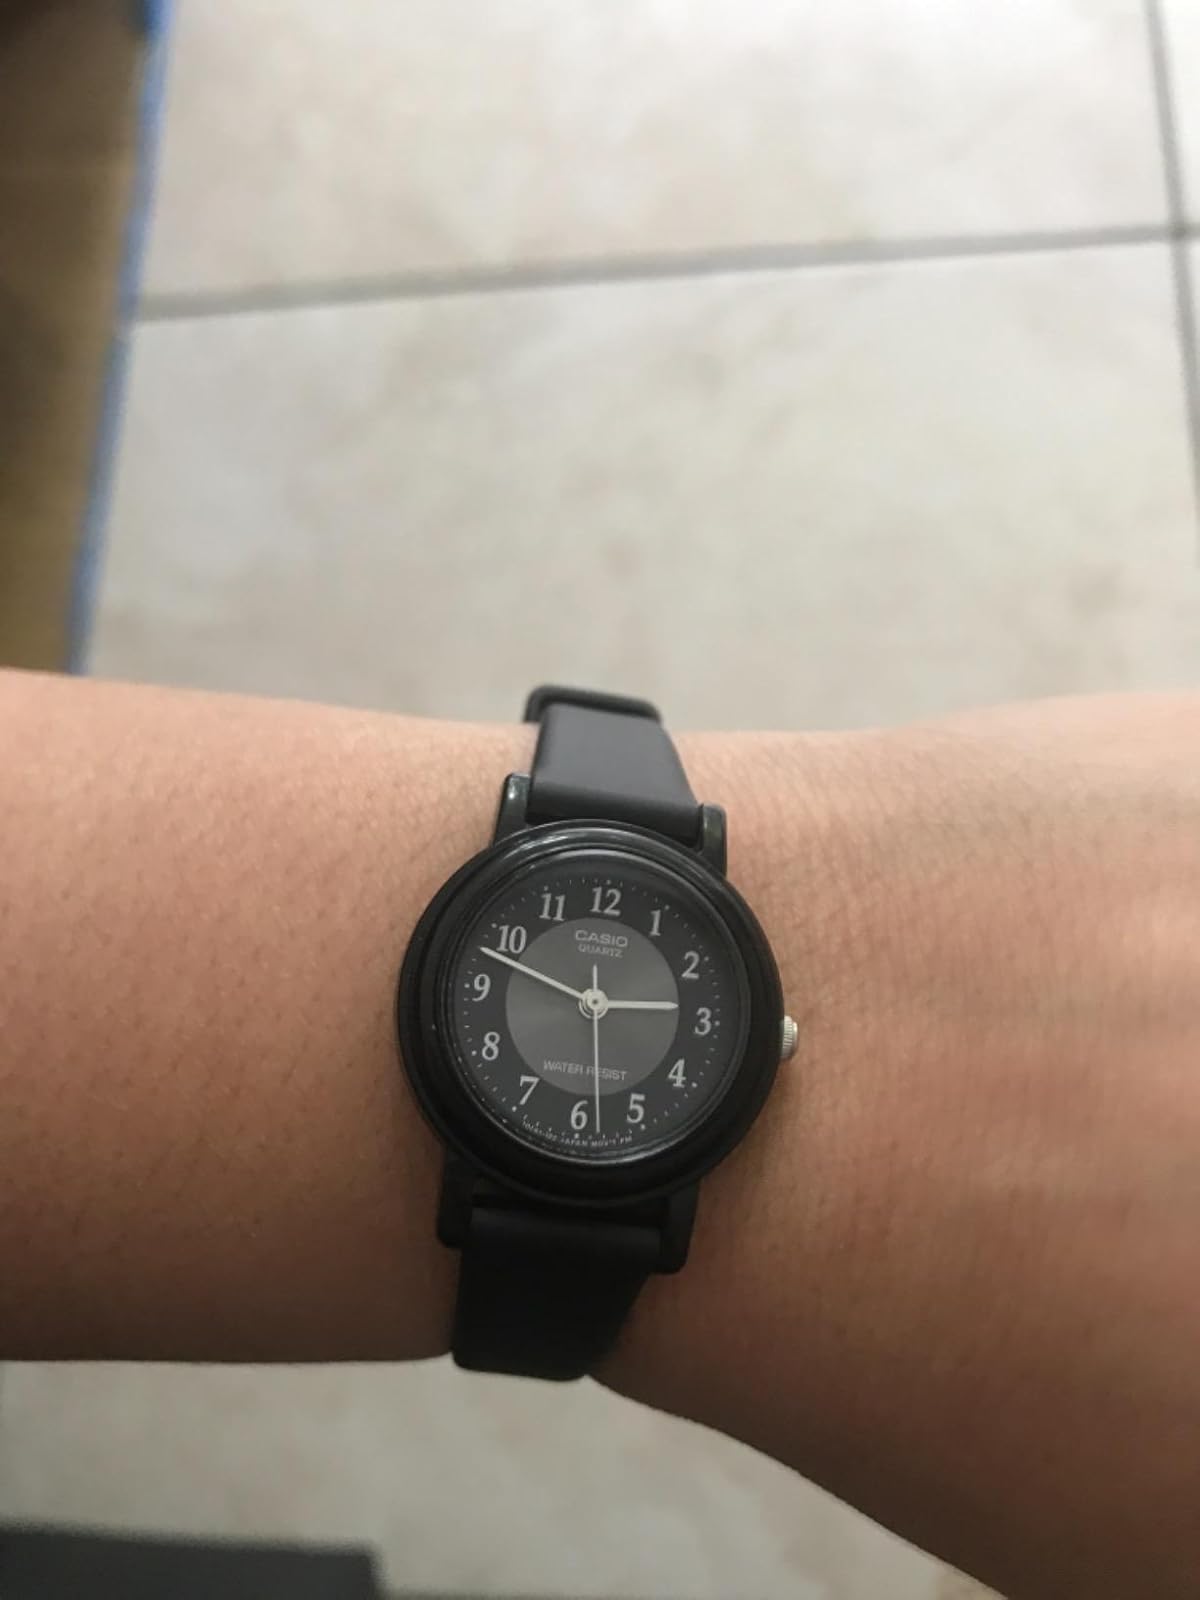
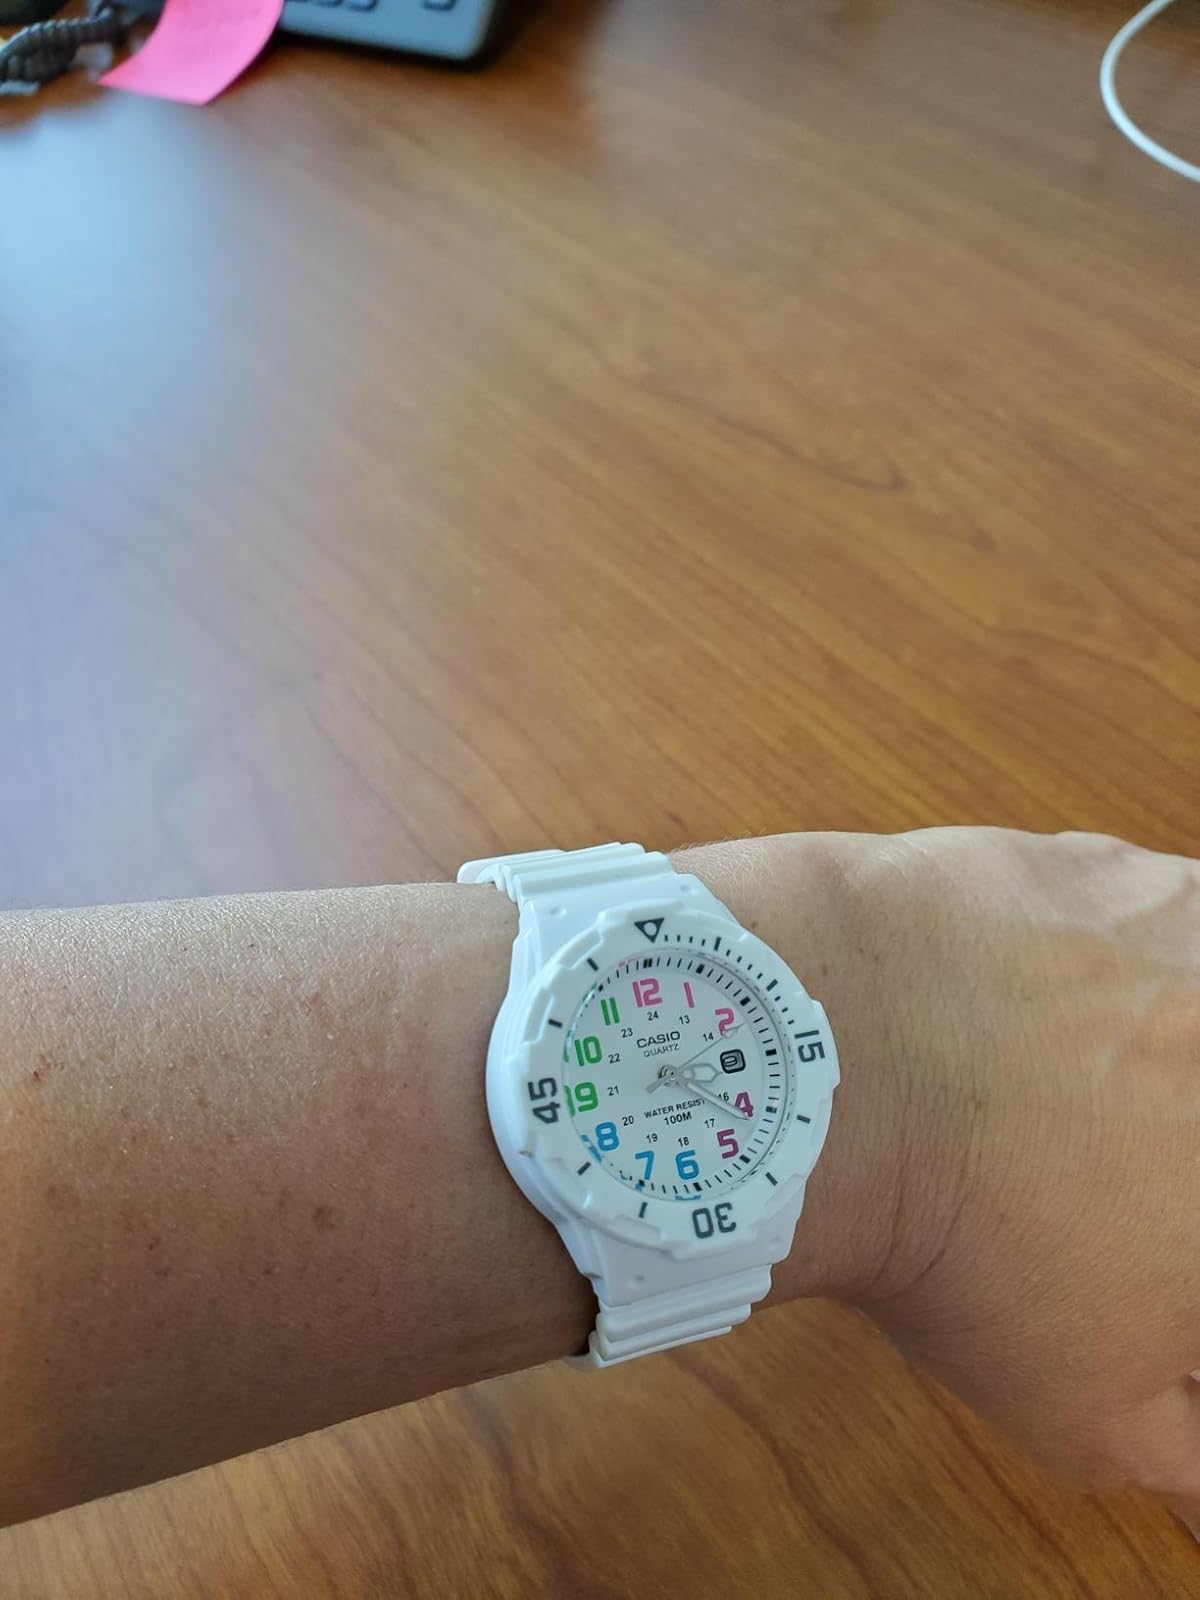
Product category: accessories_watch
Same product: no